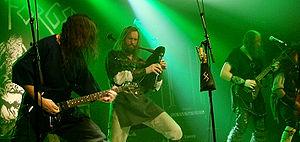
Skyforger est un groupe de heavy metal letton, originaire de Riga. Skyforger, bien que connu pour son style folk metal, présente un style black metal dans sa première démo intitulée Semigalls' Warchant. Le groupe a joué et enregistré un nombre de chansons folk, qui sont notamment présentées dans leur quatrième album Zobena Dziesma, commercialisé en 2003. En décembre 2005, lors de la présentation de leur dernier album, Semigalls' Warchant, le groupe annonce une suite plus orientée thrash metal. En 2010, Skyforger au label Metal Blade Records et y fait paraître l'album Kurbads.